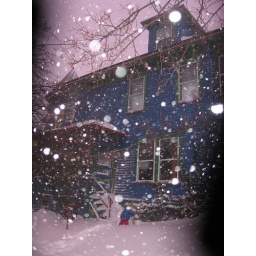
Our blue house in Buffalo, Friday, December 19, 2008